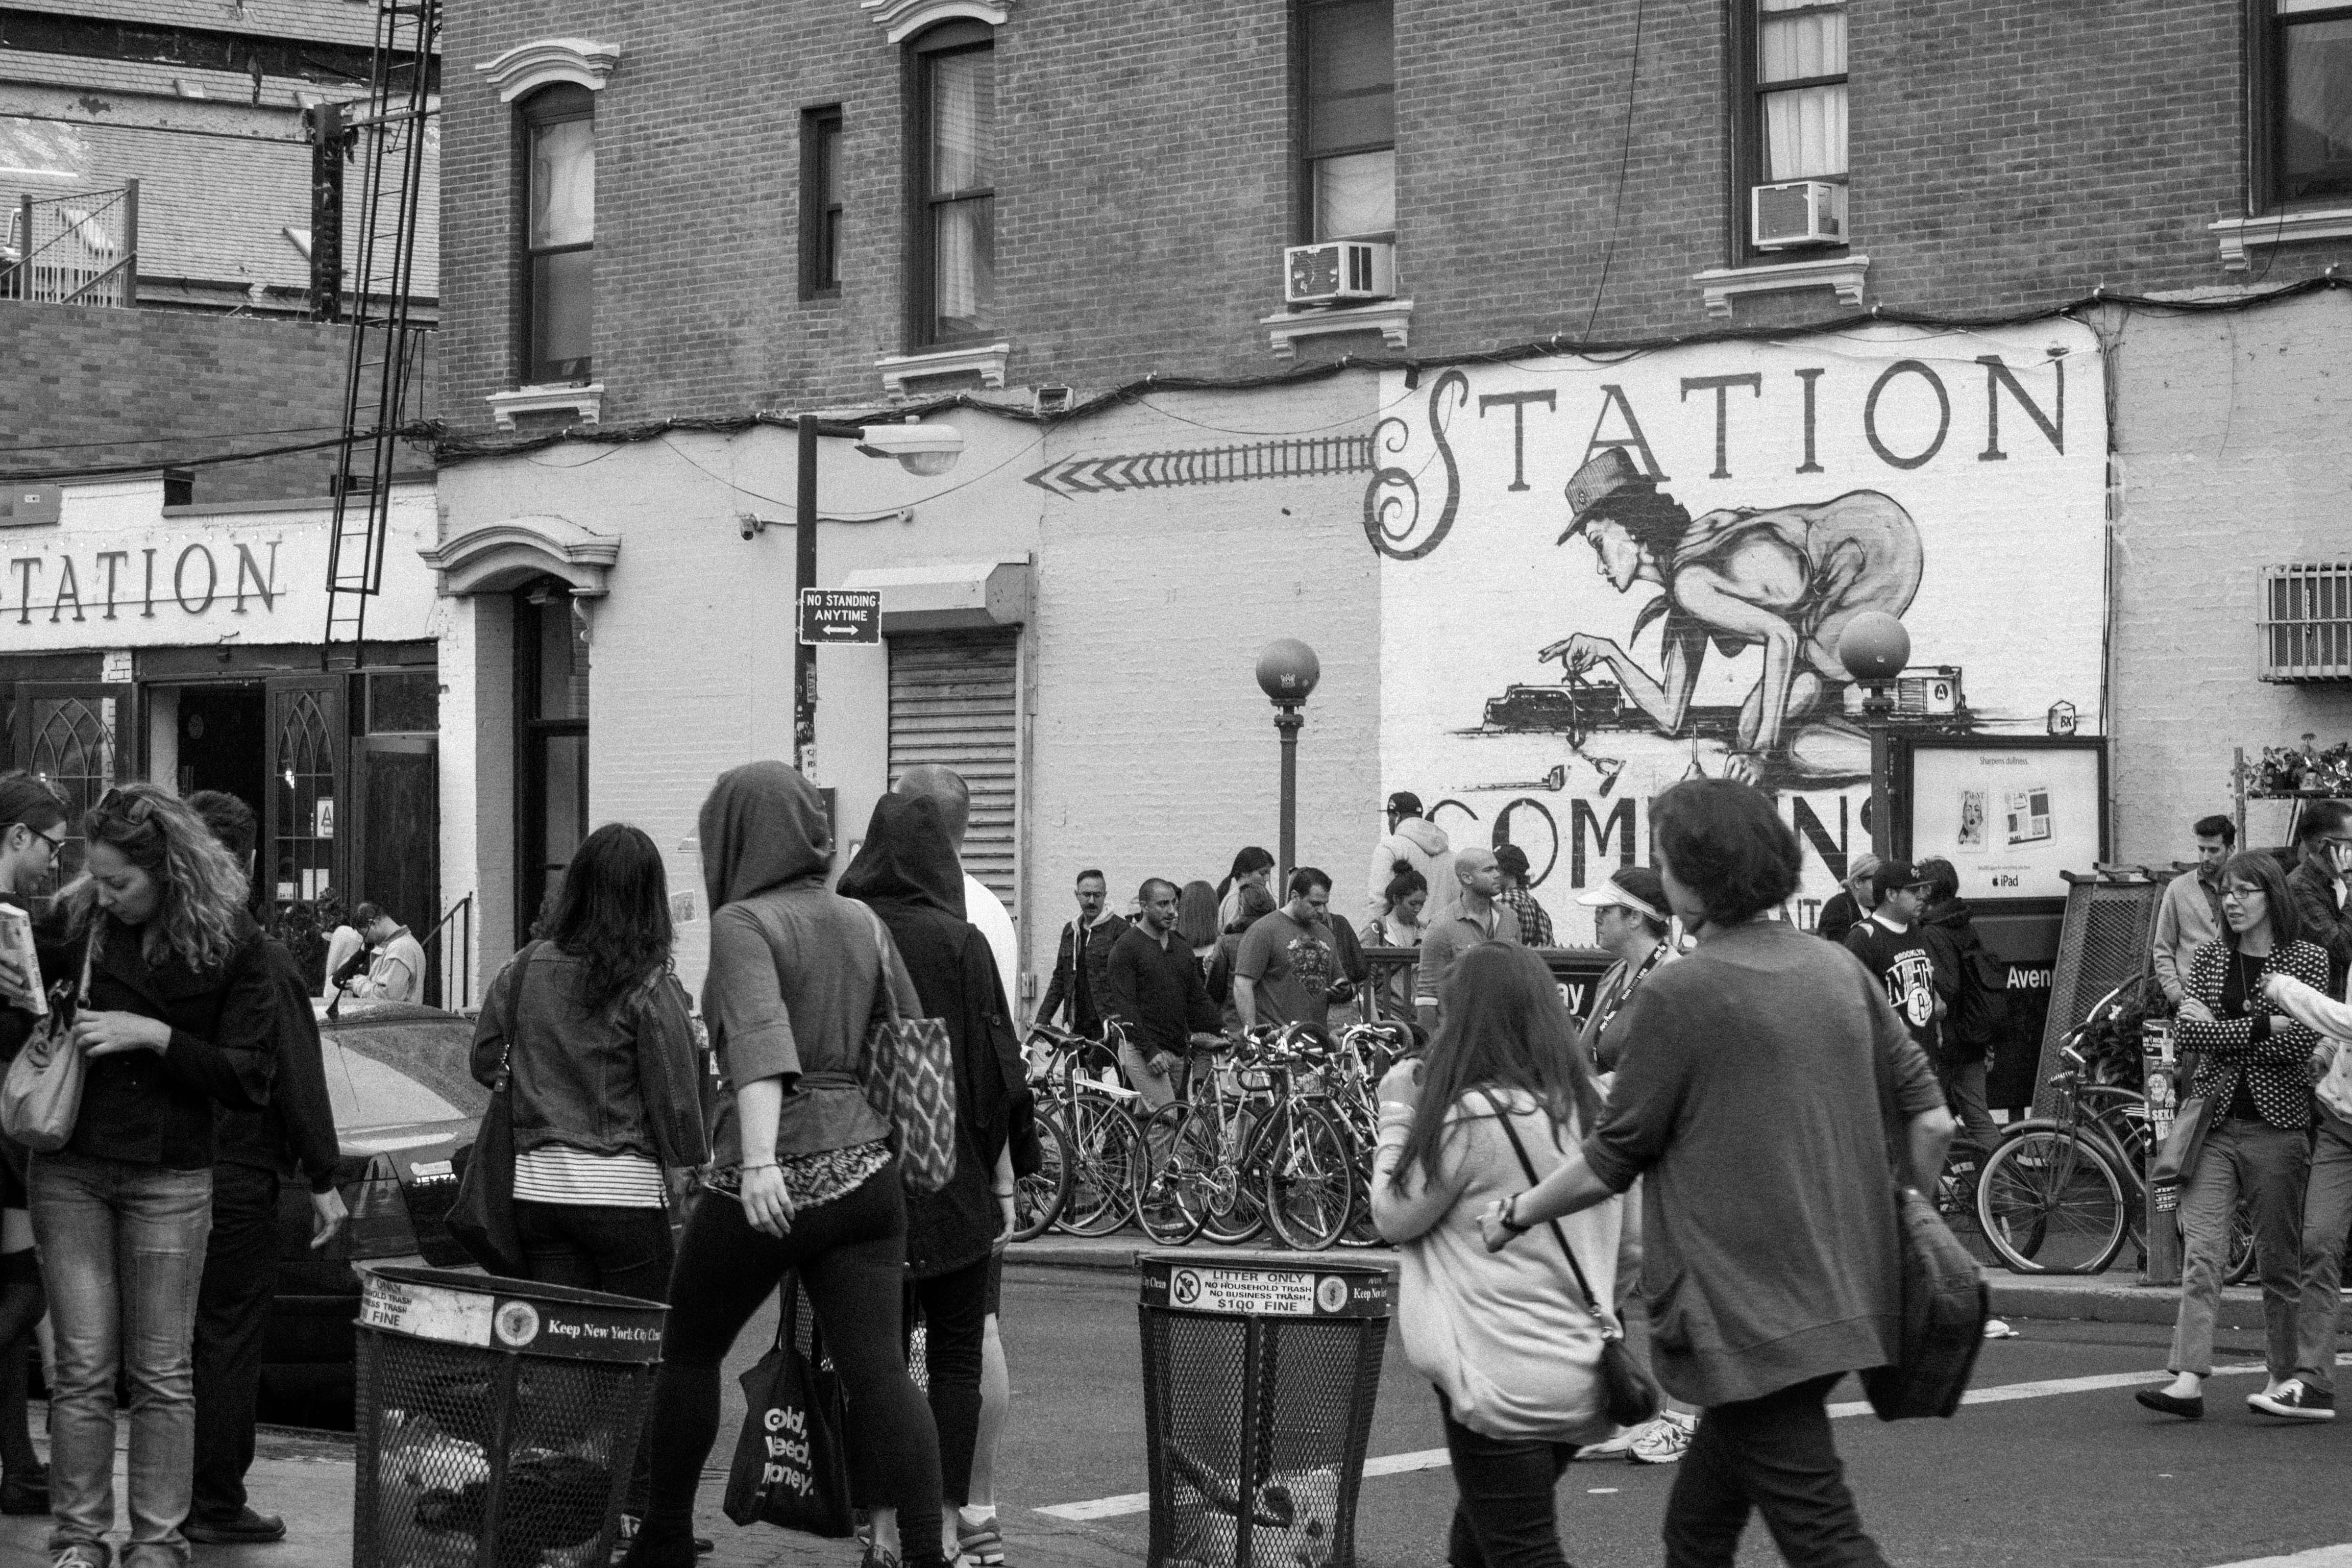
pedestrian, black and white, people, road, street, crowd, monochrome, infrastructure, photograph, demonstration, urban area, monochrome photography